24th Infantry Division (Poland)

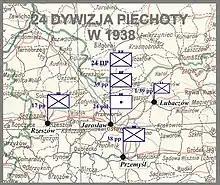
24 DP w 1938

The 24th Division, commanded by Colonel Boleslaw Maria Krzyzanowski, remained in the first days of the war in reserve. On September 3 transported to the area of Tarnów and Dębica, where it was supposed to man the line Pilzno - Szynwald - Tuchów. Attached to the Karpaty Army, on September 6 it was engaged in heavy fighting with advancing 4th Light Division of the Wehrmacht. In the evening of that day, General Kazimierz Fabrycy ordered the Division to withdraw towards the Wisłoka and defend the main west–east route from Kraków to Lwów.